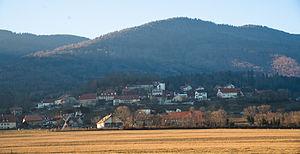
Montricher, canton de Vaud, Suisse.